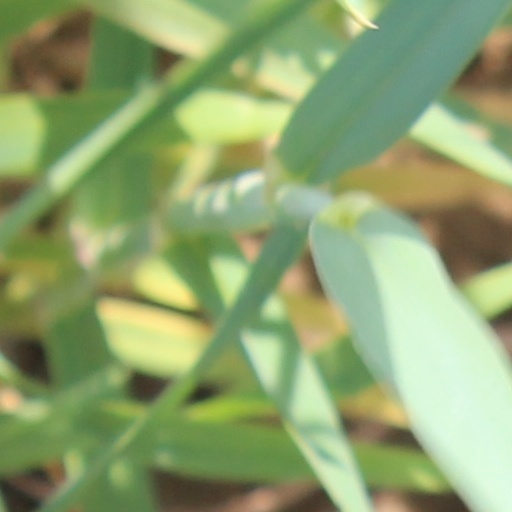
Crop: wheat